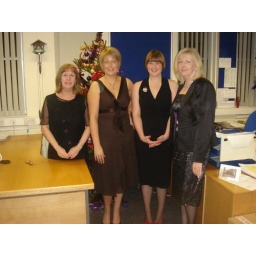
Marilyn, Julia, Lynn and me posing in front of the office Christmas tree before our Ladies Night Out